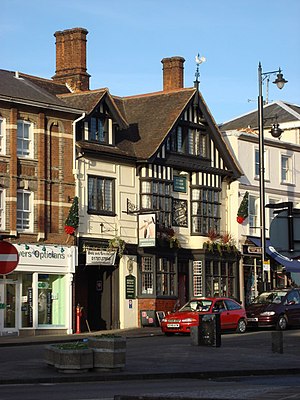
Sudbury
Sudbury er en by i Babergh distriktet, Suffolk, England, med et indbyggertal på 22.824. Byen ligger 81.5 km fra London. Den nævnes i Domesday Book fra 1086, hvor den kaldes Sudberia/Sutberie.